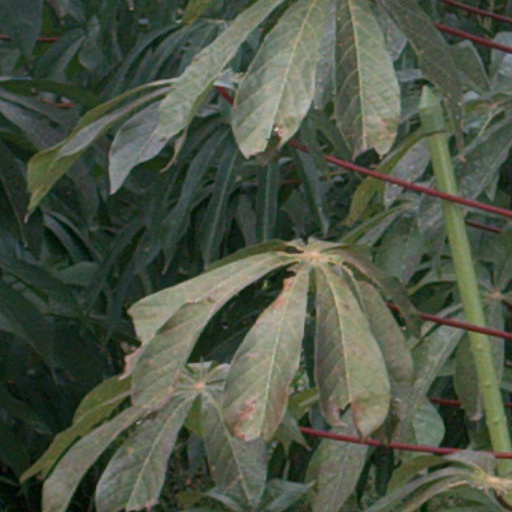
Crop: cassava